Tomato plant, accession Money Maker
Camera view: vertical (180 deg); turntable rotation: 90 degrees
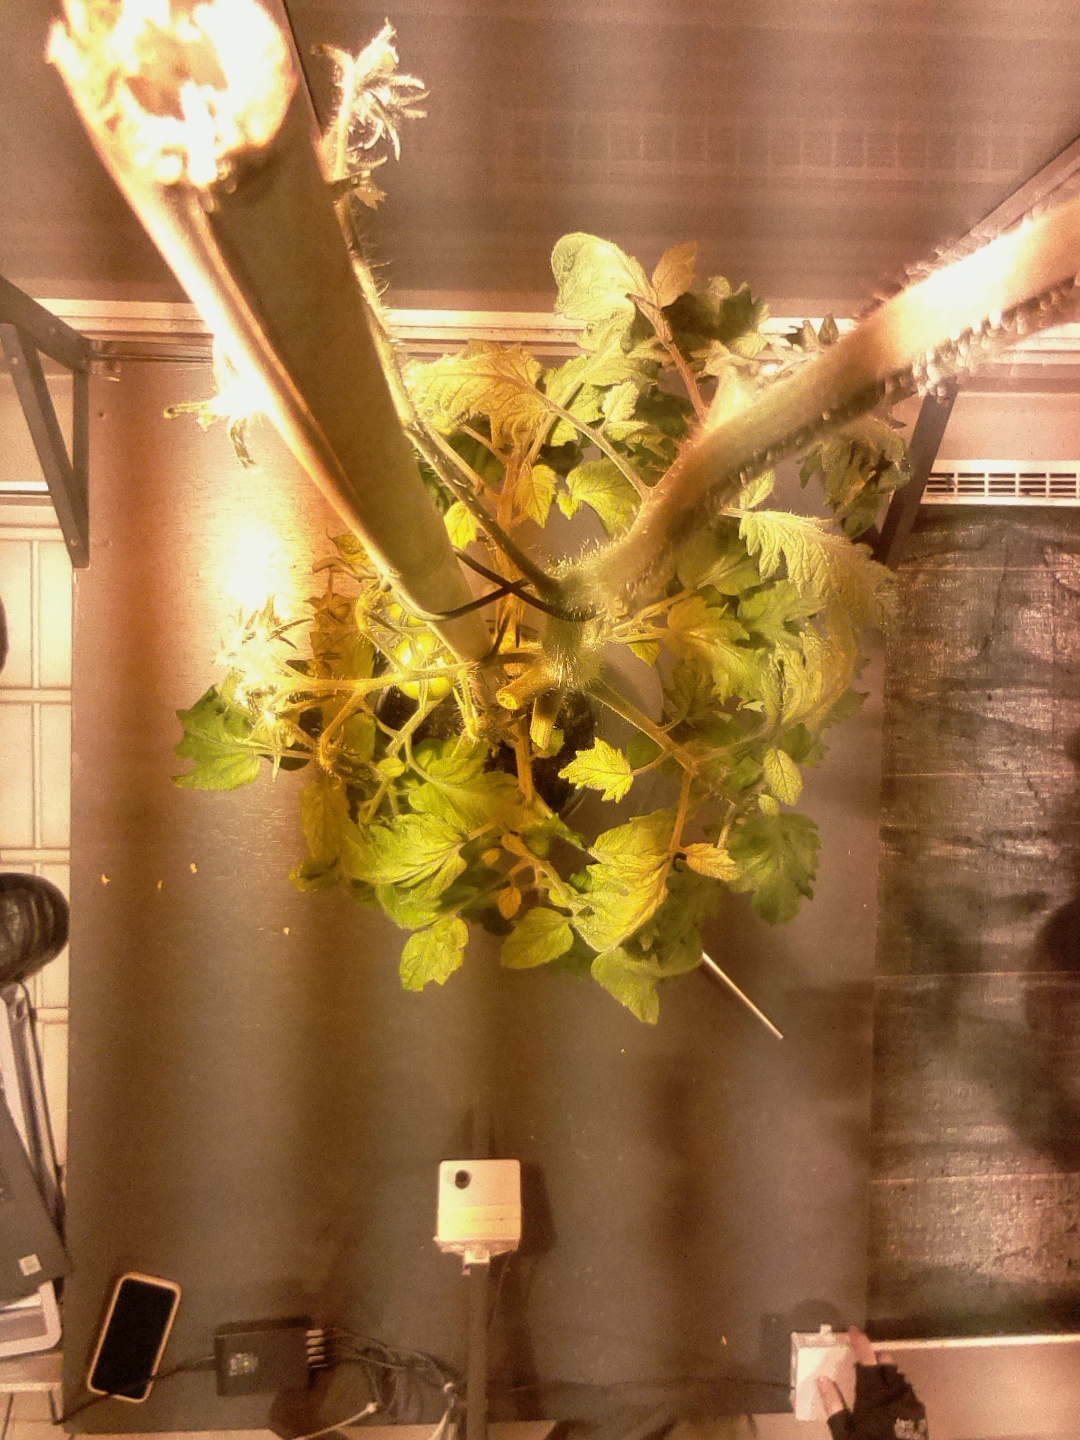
BBCH growth stage 75: 50%-60% of final fruit size